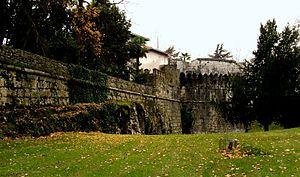
Gradisca d'Isonzo est une commune de l'ancienne province de Gorizia dans la région Frioul-Vénétie Julienne en Italie. La ville historique est membre de l'association I Borghi più belli d'Italia.